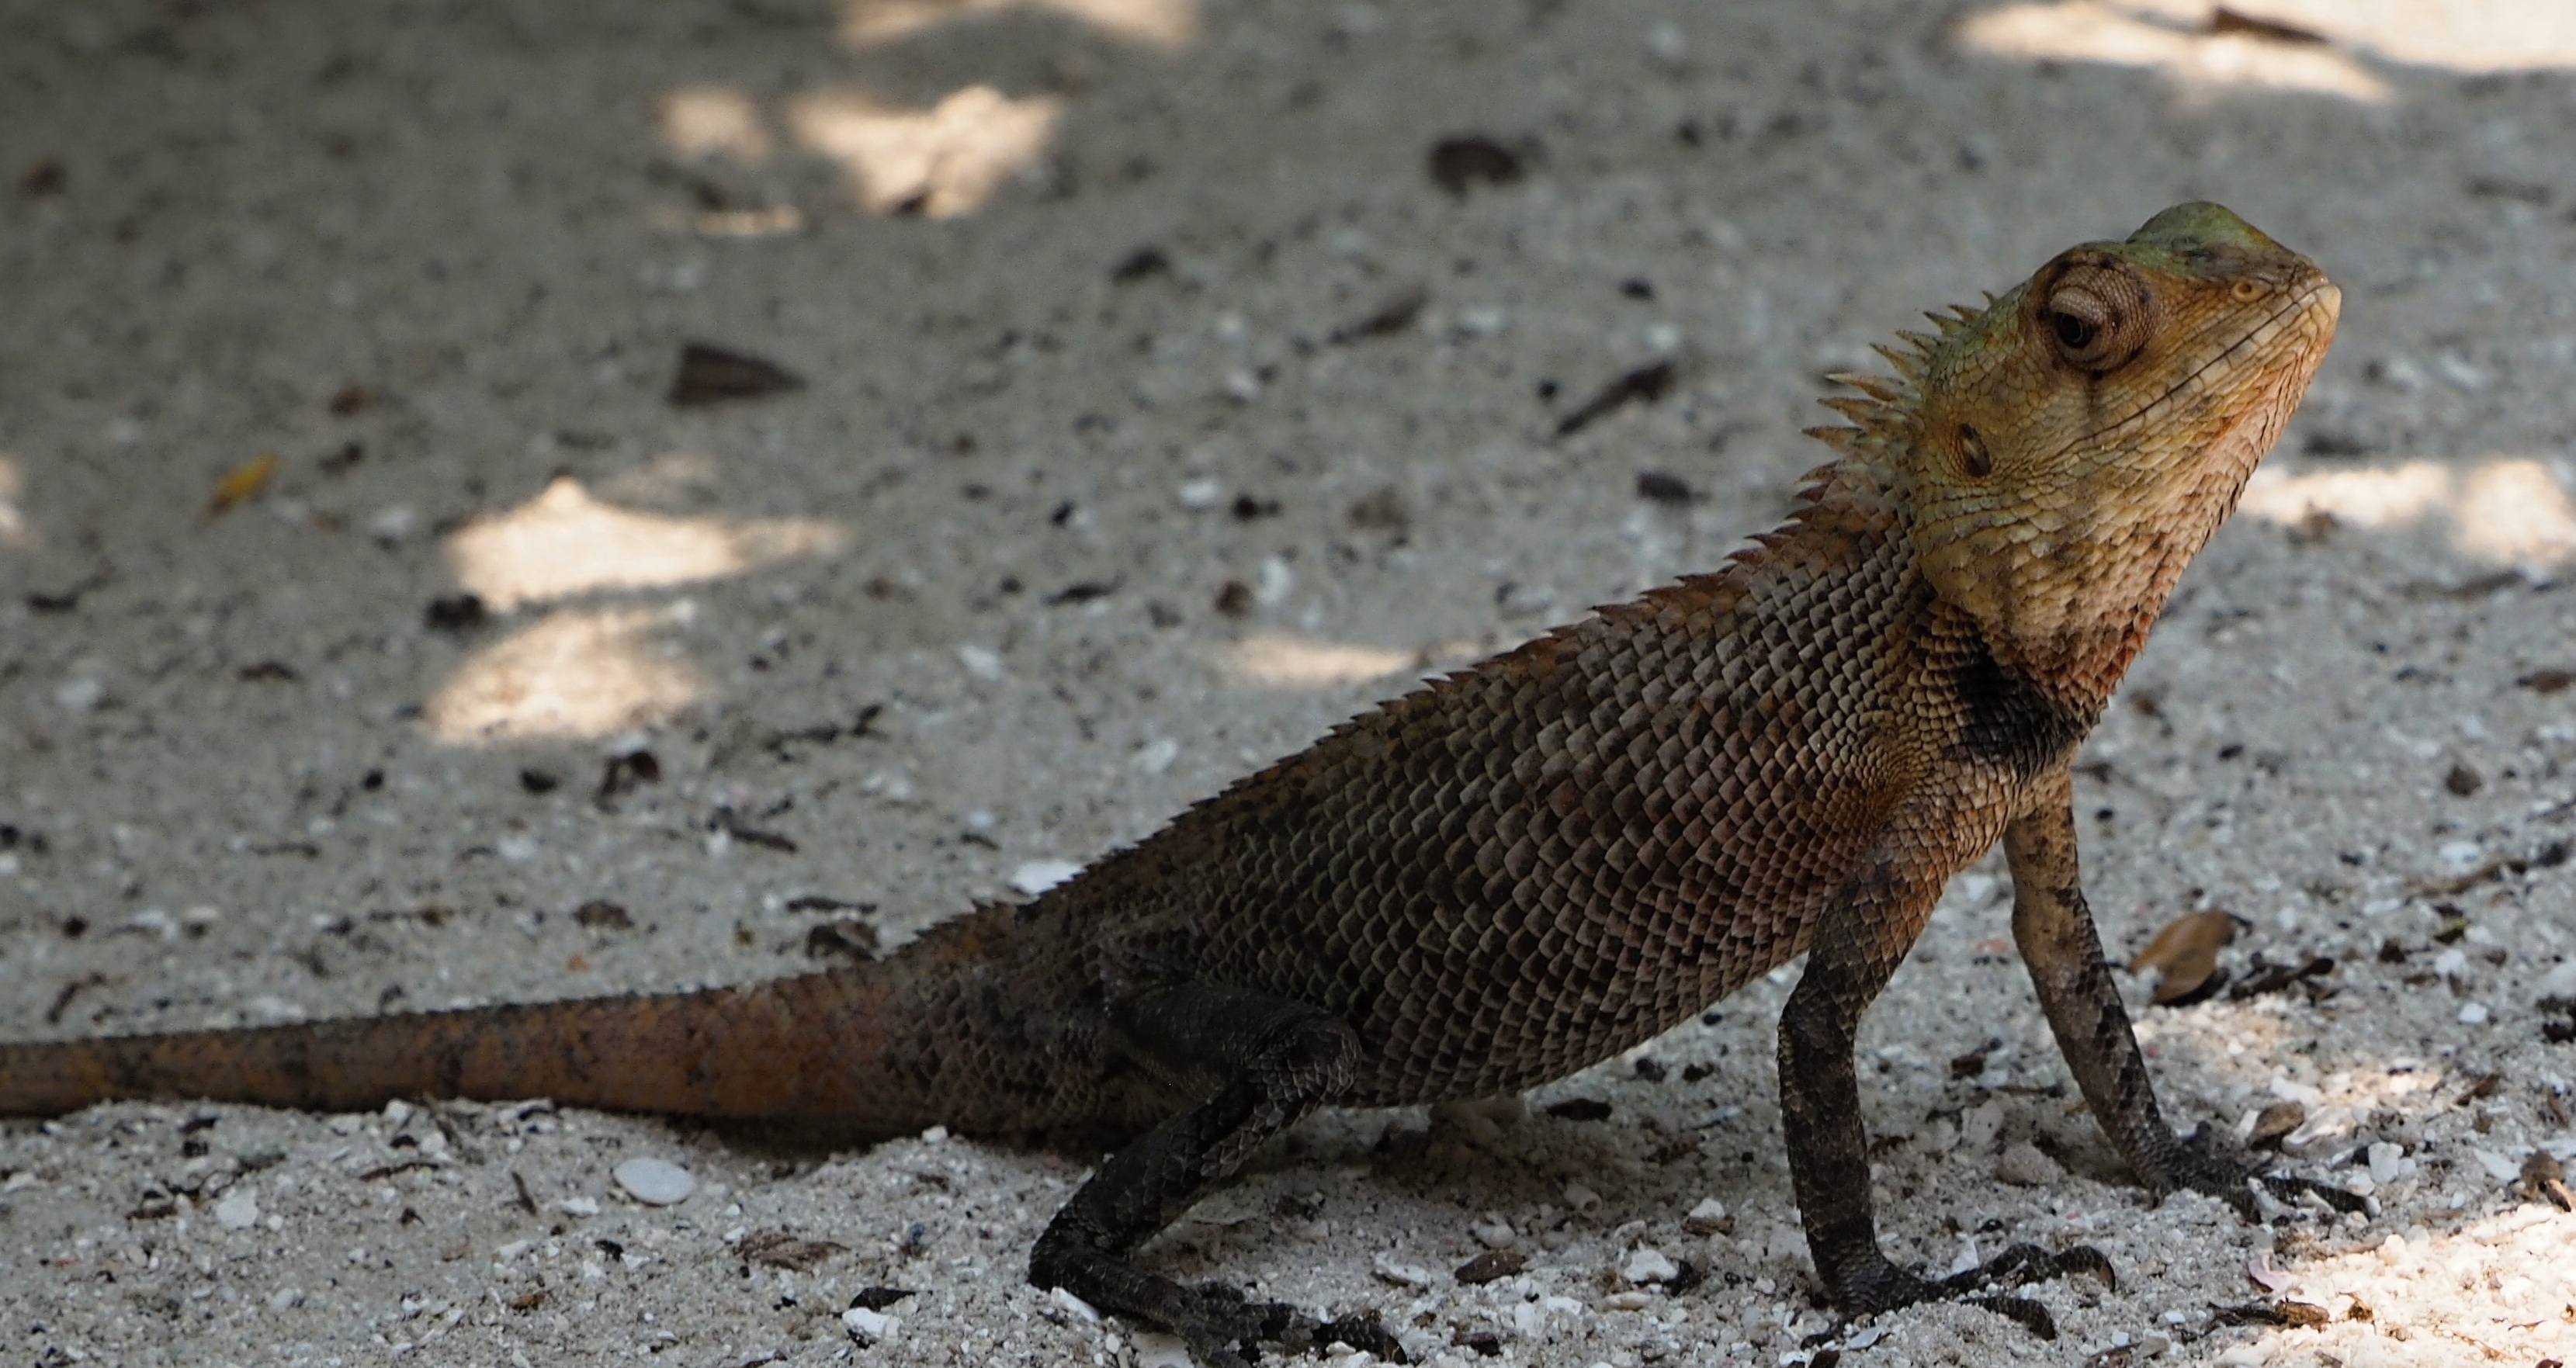
beach, nature, animal, wildlife, reptile, fauna, lizard, vertebrate, agamidae, scaled reptile